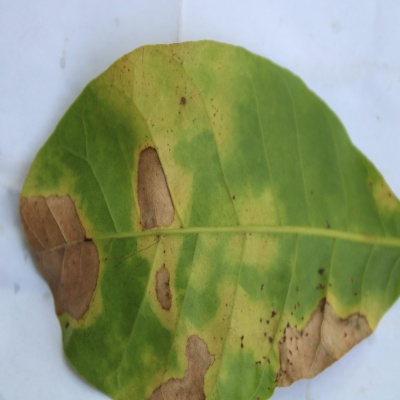
Crop: Cashew
Condition: anthracnose